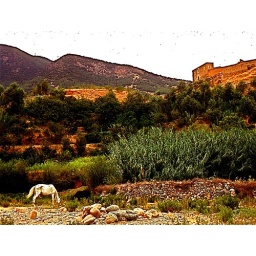
A horse grazes by a dry river bed in the High Atlas.